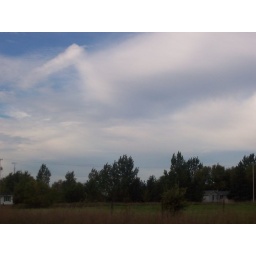
Strange cloud triangle in the sky